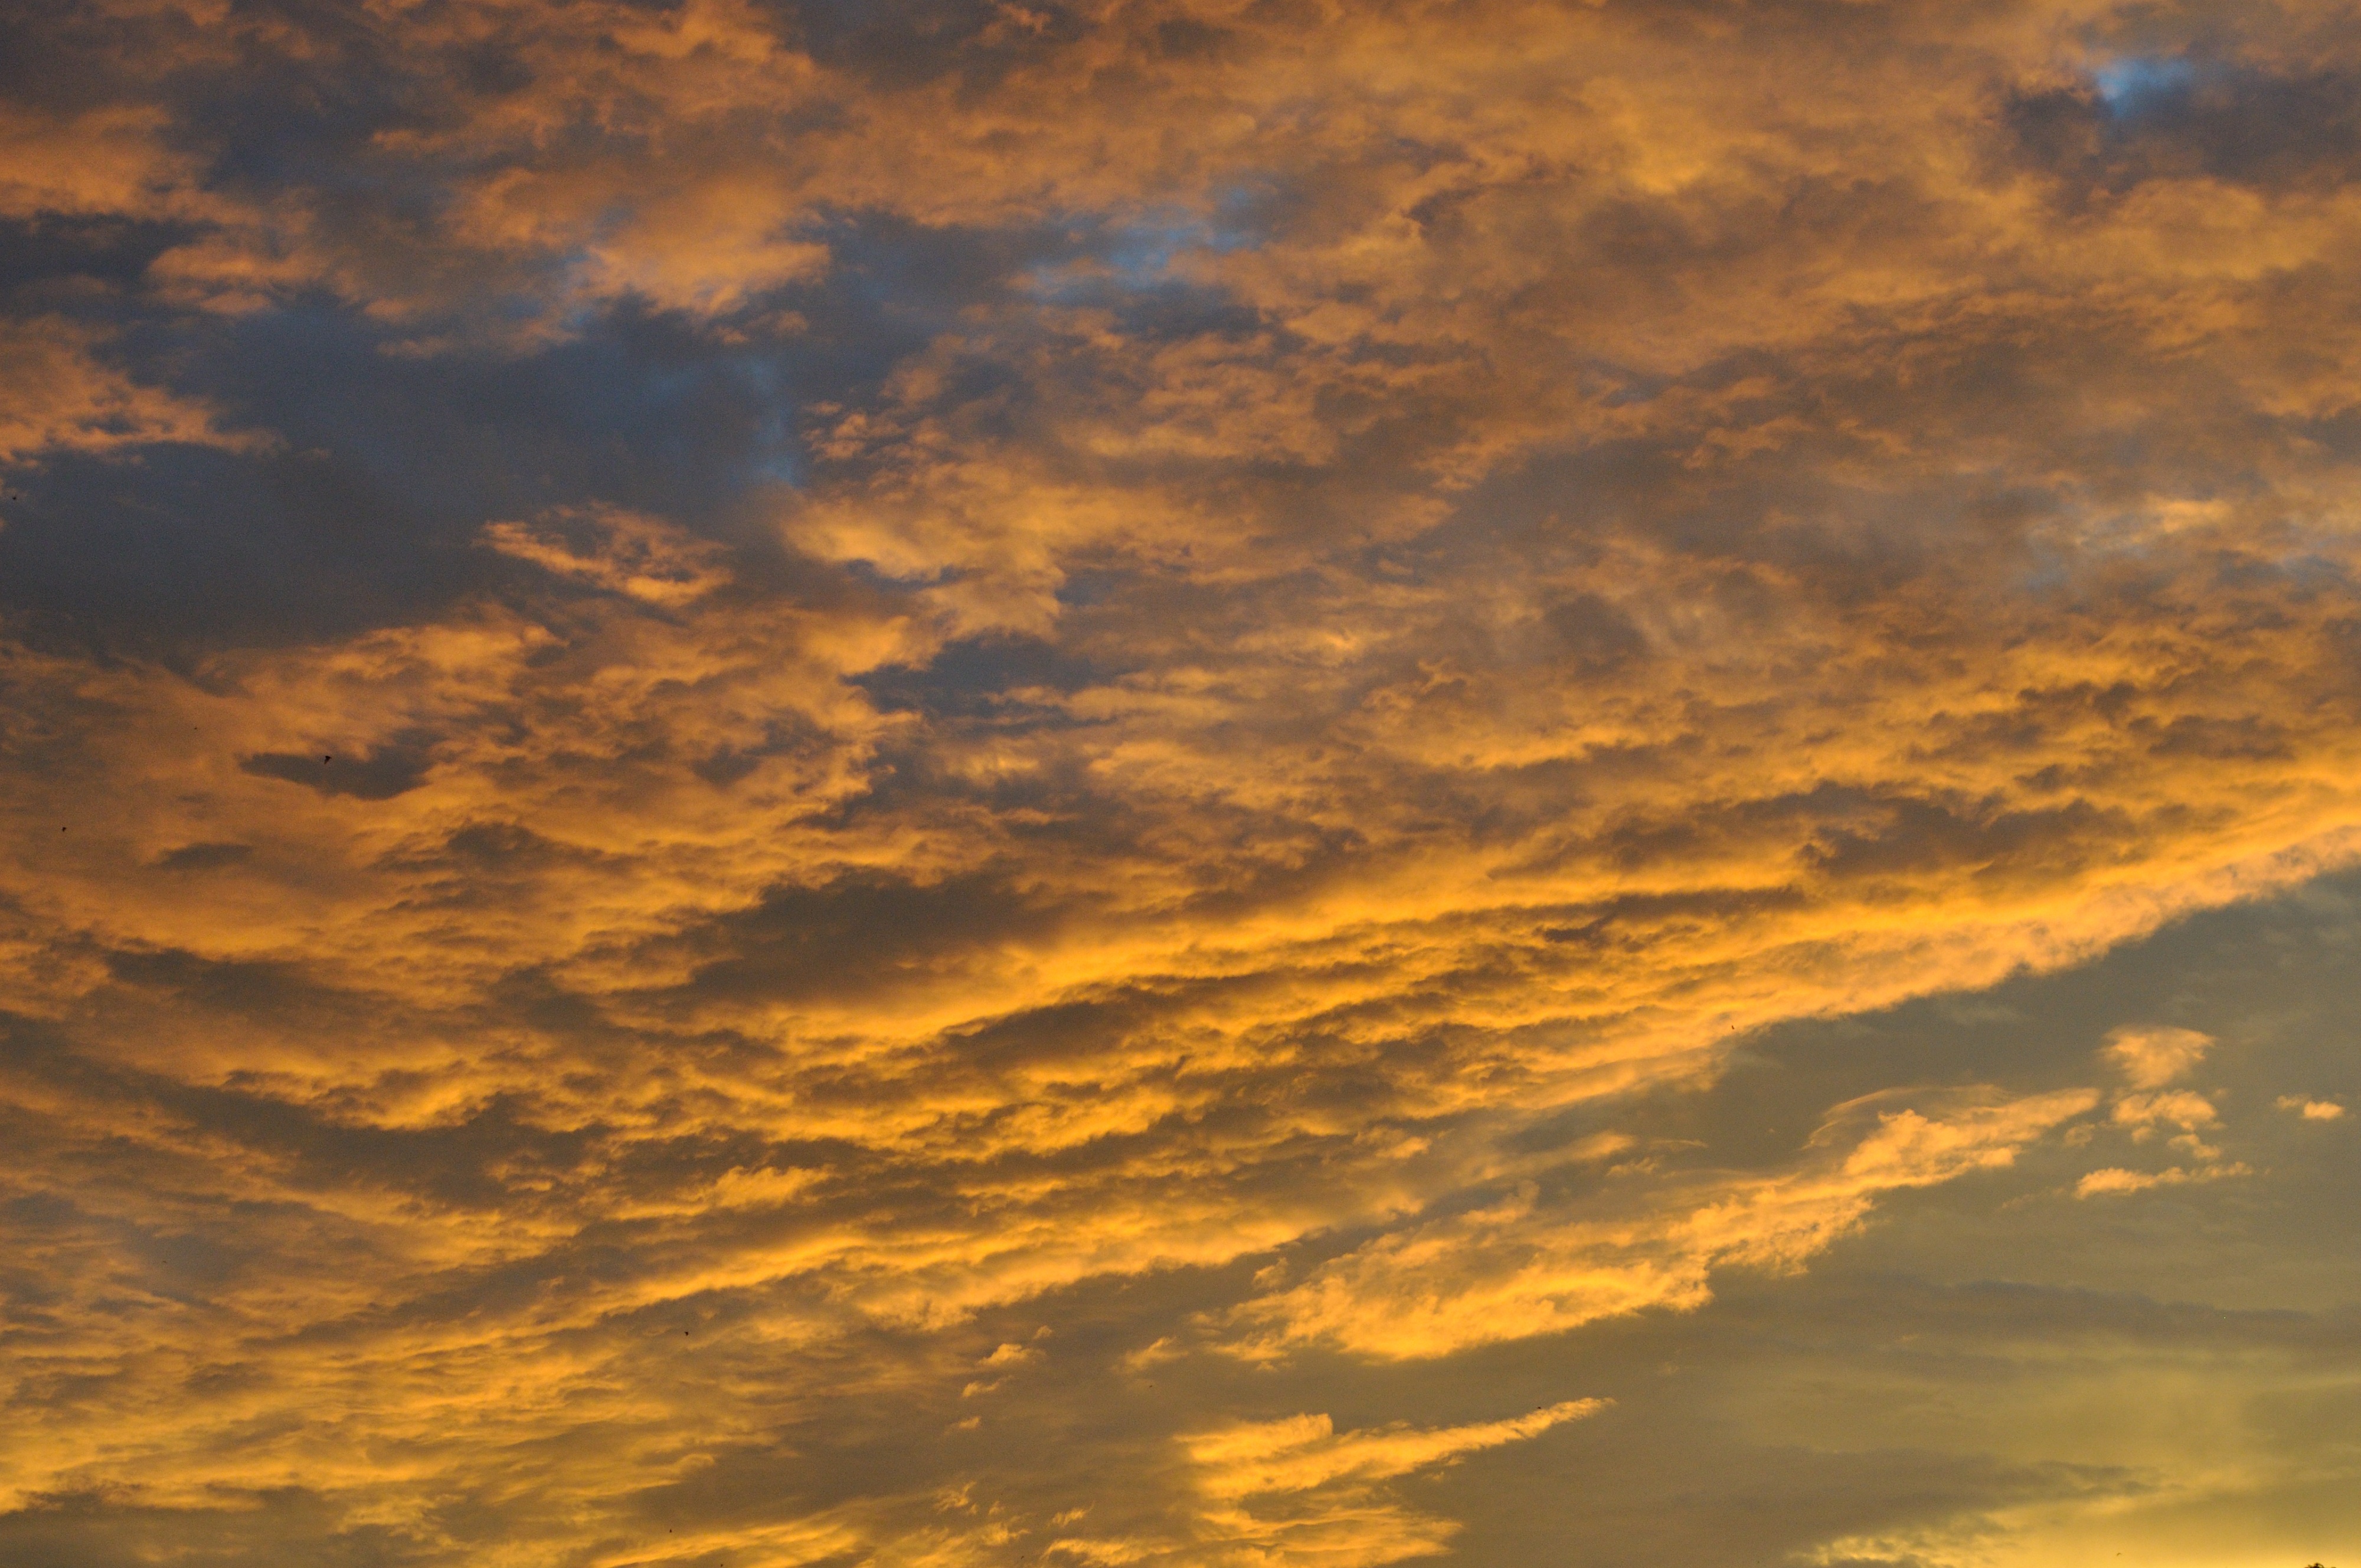
nature, horizon, cloud, sky, sun, sunrise, sunset, sunlight, morning, dawn, atmosphere, dusk, daytime, evening, cumulus, afterglow, meteorological phenomenon, red sky at morning